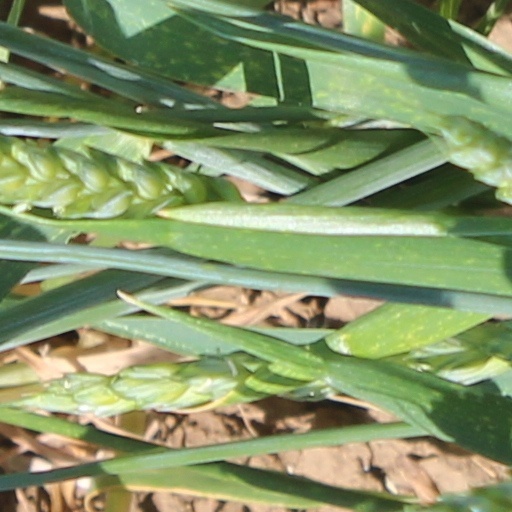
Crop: wheat